Haast to Paringa Cattle Track

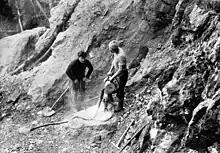
Mining for sheet mica c. 1944–1945

In 1942, a mica mine was developed in the Mataketake Range. Mica was a mineral used in radio condensers and spark-plug washers in Allied aircraft, and was deemed important for the war effort. Charlie Douglas had identified mica deposits in the area in his 1896 geological map, and a sample of sheet mica he collected was displayed at the 1906 Christchurch exhibition. The worldwide mica shortage spurred geologists Harold Wellman and Dick Willett to locate Douglas's mica deposit in 1941. A horse track was cleared up to the pegmatites near Mt Clarke, at an altitude of over 1000 m. In 1944 a more accessible deposit was found at an altitude of 500 m, south of Blowfly Hut; a bridge, road, and what is now known as the Old Mica Mine were built in the bush. Mica was mined until late 1945, but in the end the deposits proved too small and of poorer quality than those overseas.